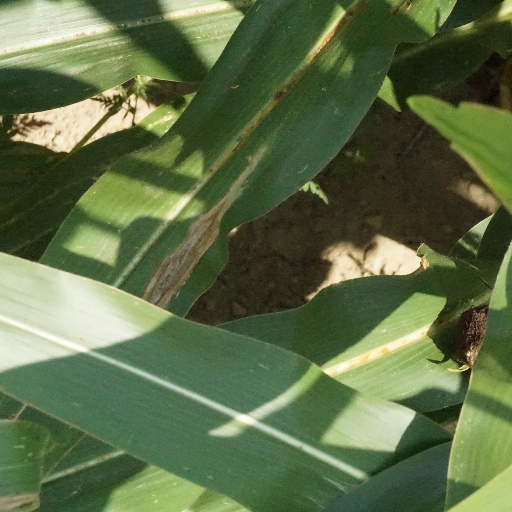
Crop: maize; corn